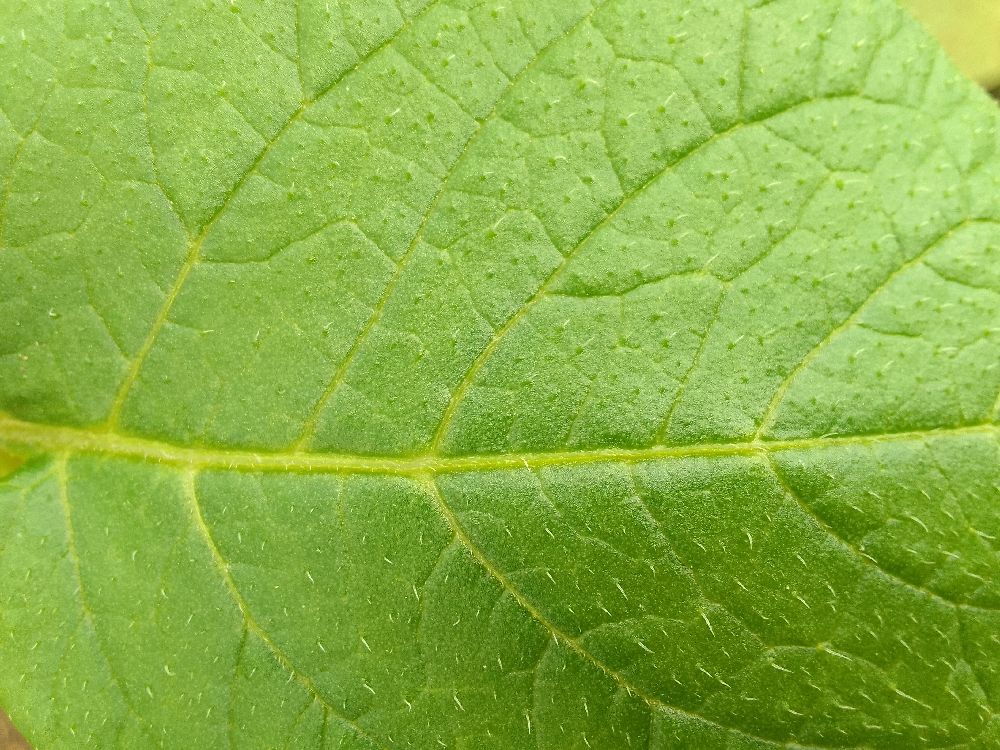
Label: Healthy